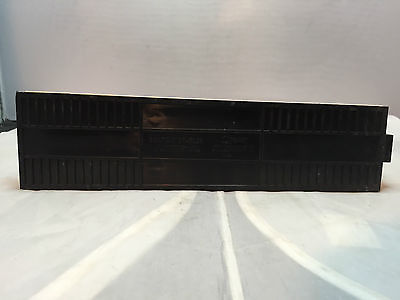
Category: stapler